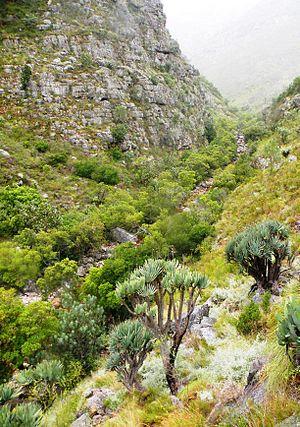
Kumara plicatilis, anciennement Aloe plicatilis, est une plante succulente endémique des montagnes du biome de Fynbos, au Cap-Occidental en Afrique du Sud. La plante est remarquable par la disposition inhabituelle de ses feuilles en une sorte d'éventail. Il peut pousser comme un grand arbuste à tiges multiples ou comme un petit arbre. C'est l'une des deux espèces du genre Kumara.